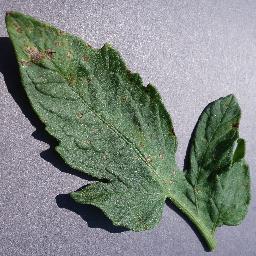
Label: Tomato___Septoria_leaf_spot